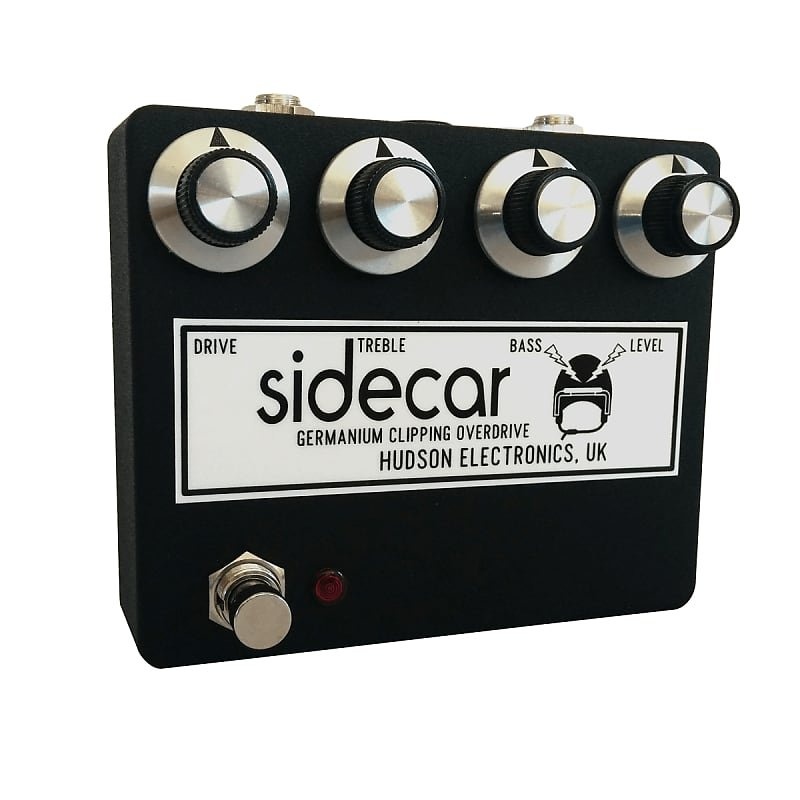
Hudson Electronics Sidecar Germanium Clipping Overdrive *Free Shipping In the USA*
Brand: Hudson Electronics
In the words of Hudson Electronics: Our take on the classic 808 circuit with the added versatility of a powerful two-band EQ which draws inspiration from a vintage Studer recording console. Packed with attitude and full of character, the Sidecar can cover classic overdrive and distortion as well as, at extreme settings, fuzz and boost. The front end of the Sidecar is a modified version of the classic 808 overdrive, tuned for a bigger low-end, wider gain range and greater headroom. At the heart of the clipping section lies a pair of germanium diodes chosen for its ‘softer’ response characteristics, retaining your playing dynamics and feel. The powerful two-band Baxandall equaliser section follows the drive section and provides up to 15dB of cut and boost of the high and low bands, allowing you to sculpt your tone whilst remaining musical at all times.
Category: Arts & Entertainment > Hobbies & Creative Arts > Musical Instrument & Orchestra Accessories > String Instrument Accessories > Guitar Accessories > Guitar Pedals